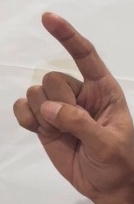
ASL sign: Z